Operation Regenbogen (U-boat)

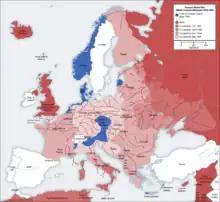
Axis-held territory at the end of the war in Europe shown in blue.

At the beginning of May 1945 Nazi Germany was collapsing under the Allied onslaught.